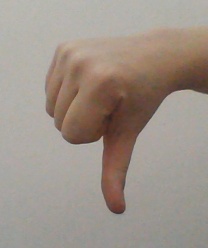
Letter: waw